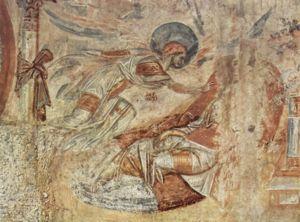
L'art lombard réunit les manifestations artistiques réalisées en Italie pendant le règne des Lombards. Ceux-ci, arrivés en Italie en l'an 568 et défaits en l'an 774 ont demeuré en Italie méridionale jusqu'à la fin du Xᵉ et au XIᵉ siècle.